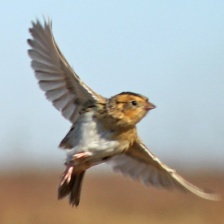
Species: SORA
Scientific name: PORZANA CAROLINA
ImageNet parent category: european_gallinule